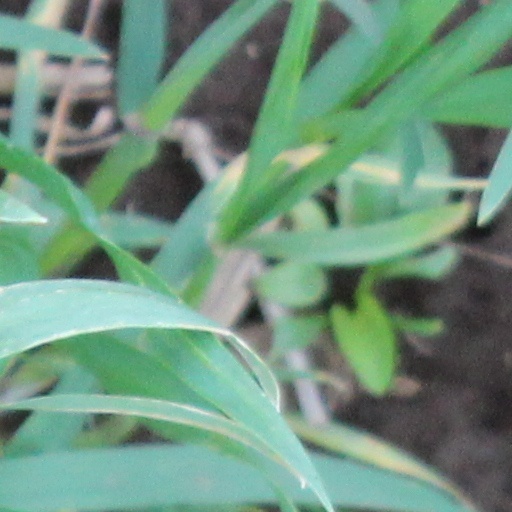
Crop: wheat